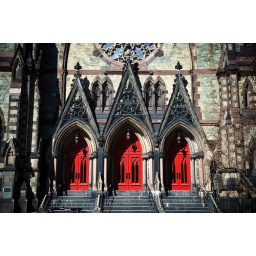
The stone on this church was green in the right light.